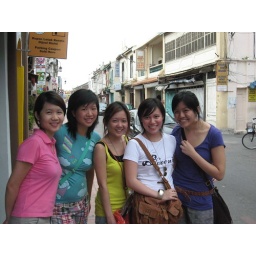
girls in the street